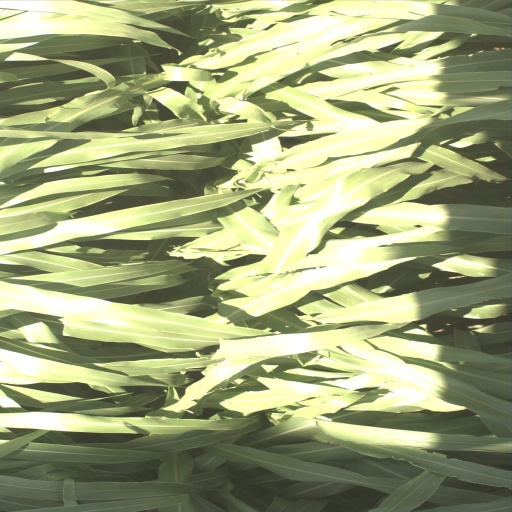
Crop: sorghum